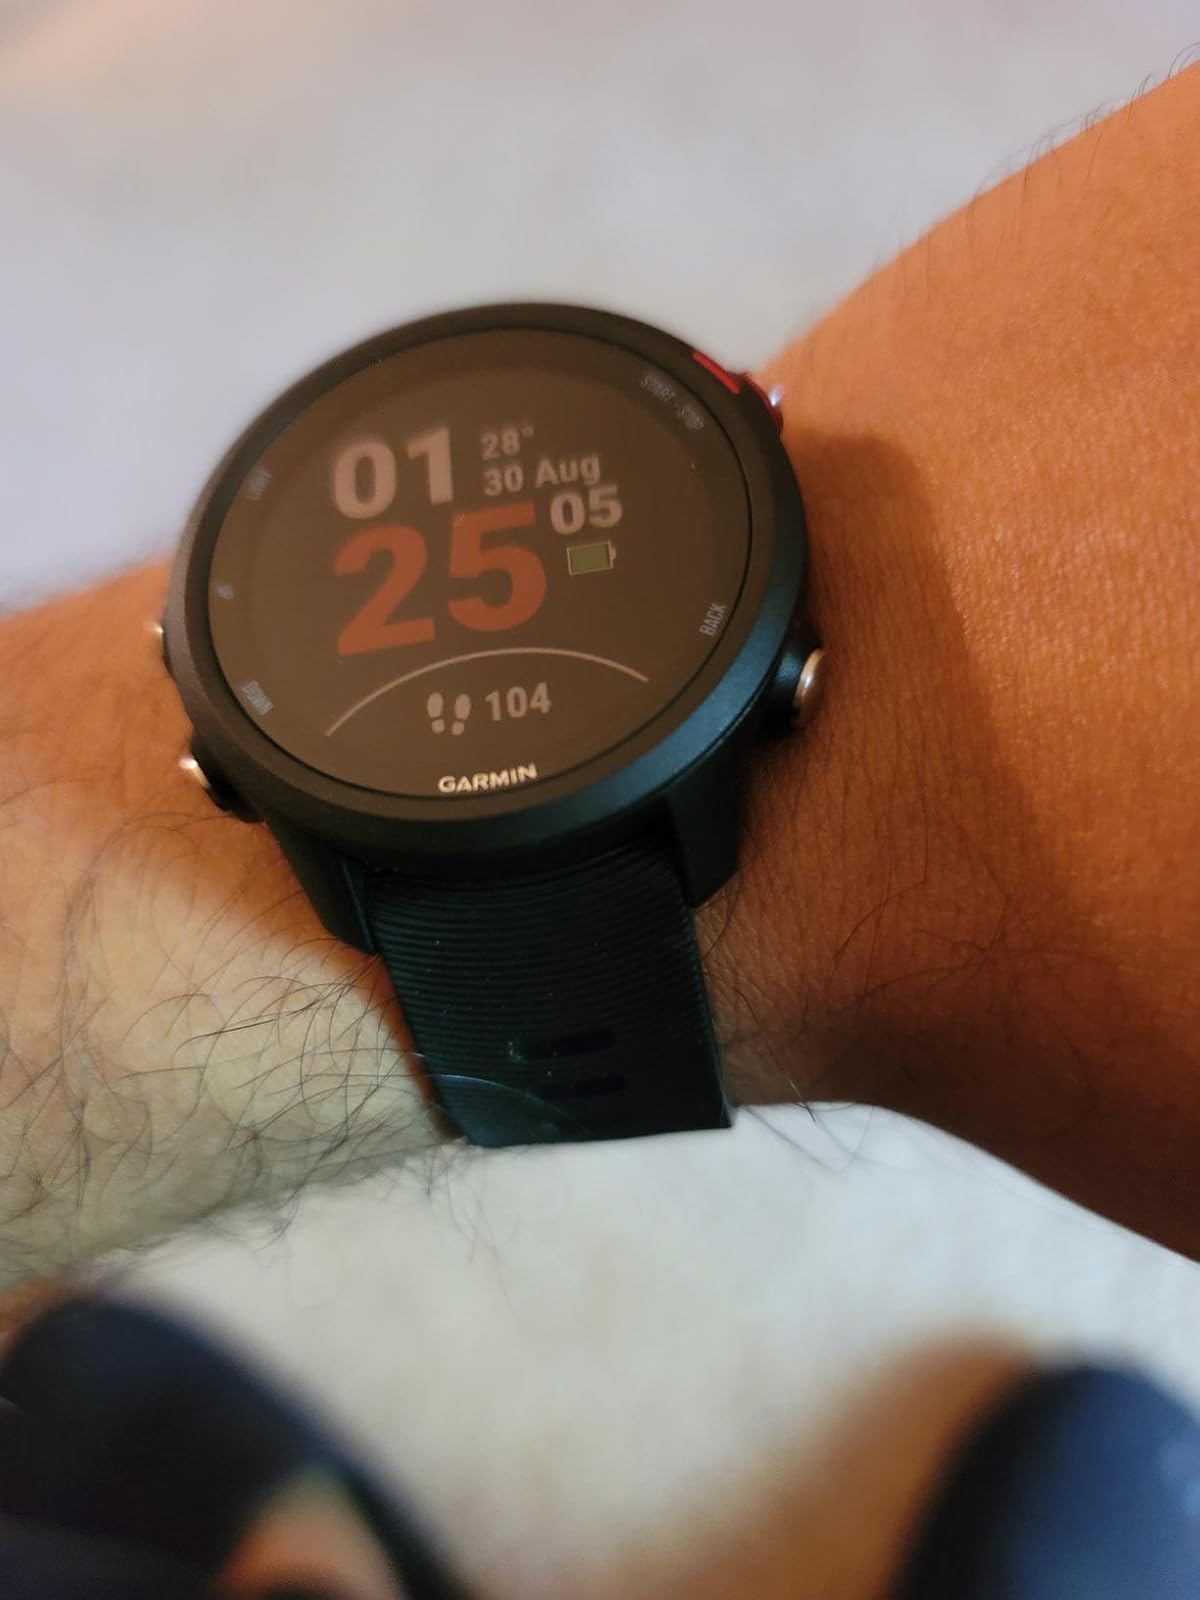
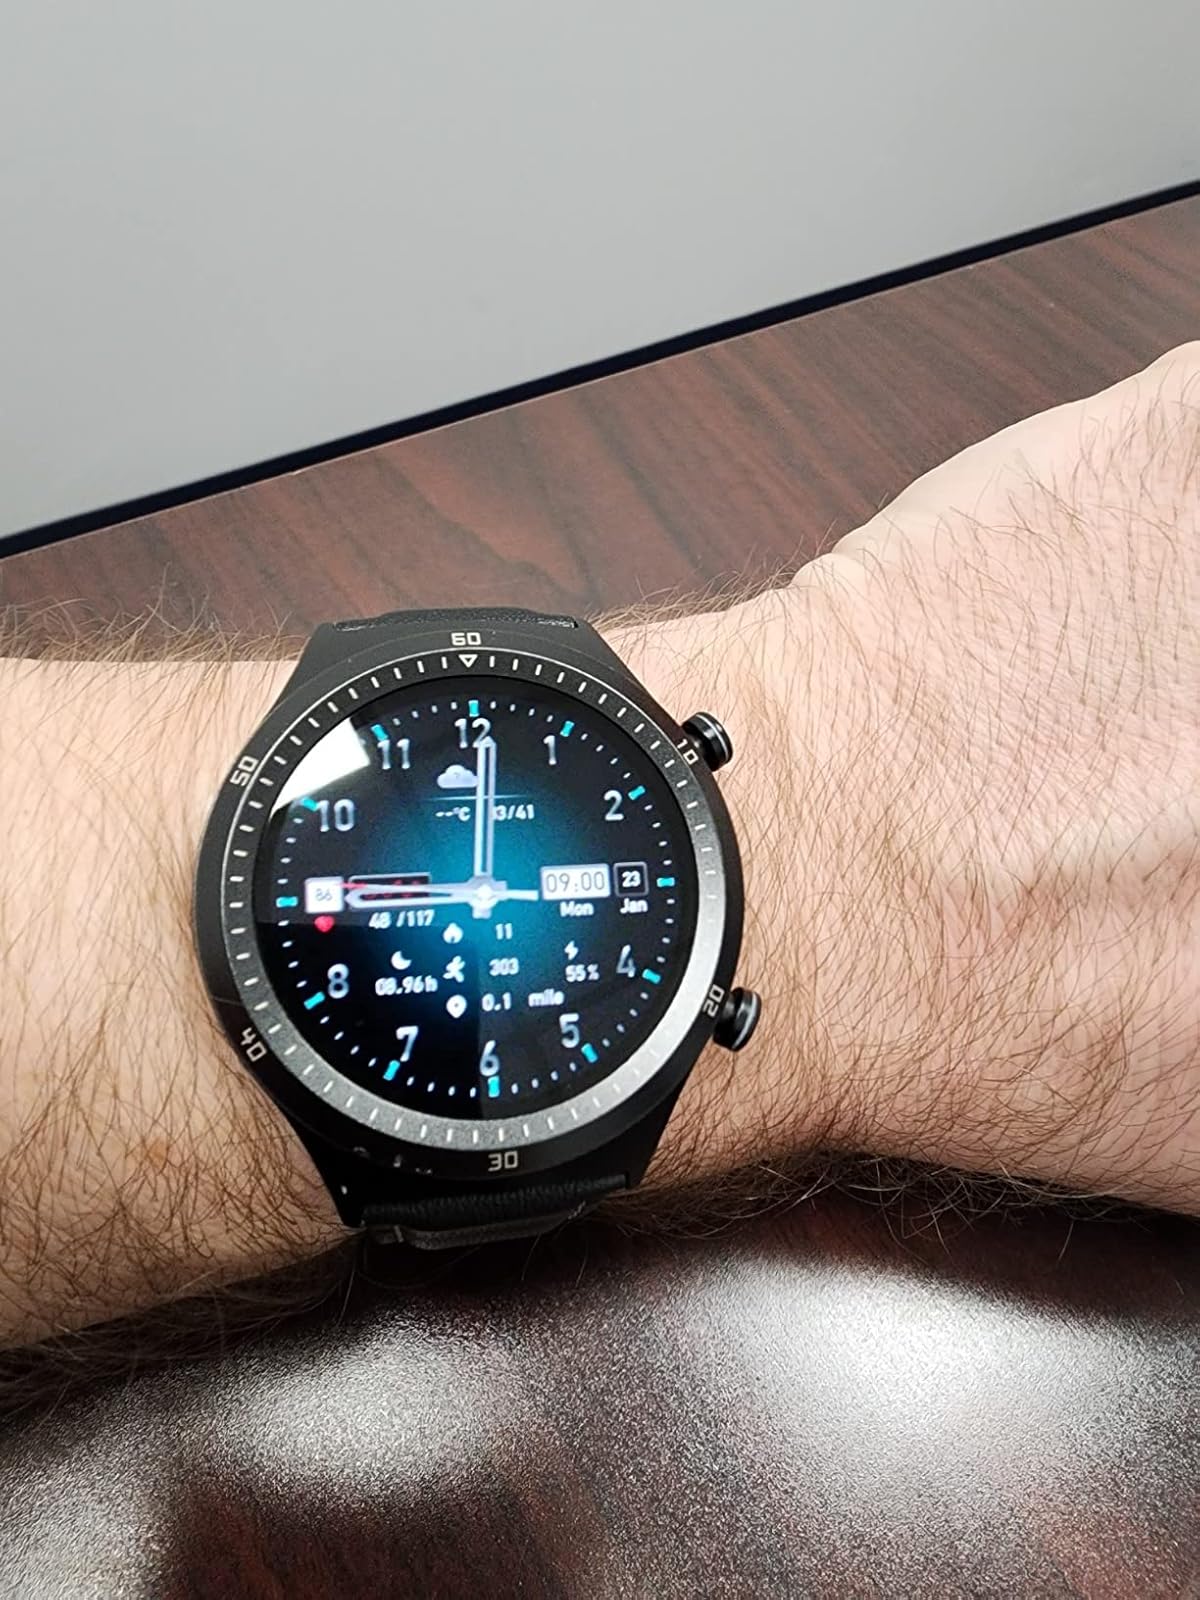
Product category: smartwatch
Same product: no